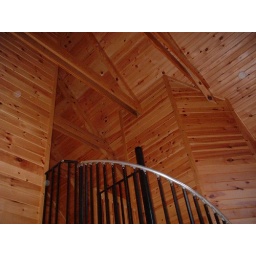
We were absolutely mesmerized by this circular staircase that led to the second floor of the cabin were the girls slept.